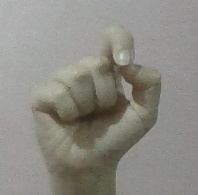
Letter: fa